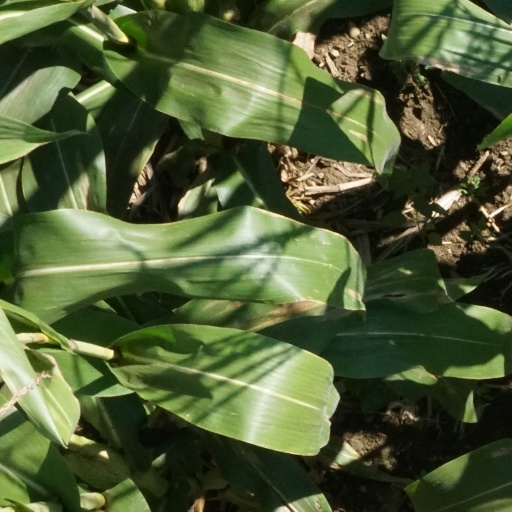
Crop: maize; corn